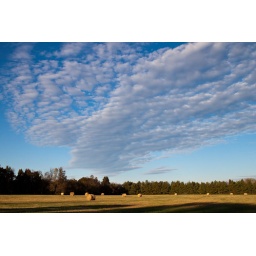
Clouds over a field next to Chatham, a historic house on the grounds of Fredericksburg &amp;amp; Spotsylvania National Military Park.